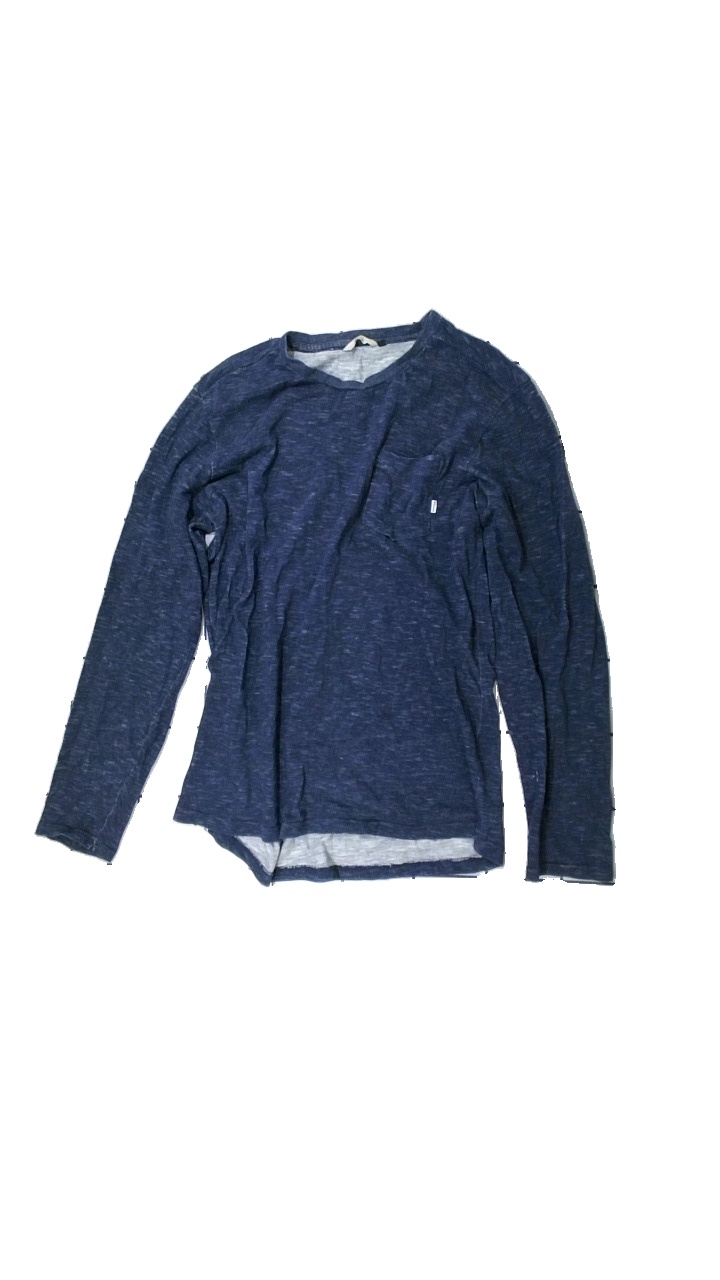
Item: Top (Men)
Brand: Revolution
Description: blue top
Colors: Blue
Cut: Regular
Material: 89% Cotton 11% Cont?
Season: All
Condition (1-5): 5
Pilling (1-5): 5
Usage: Reuse
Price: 50-100